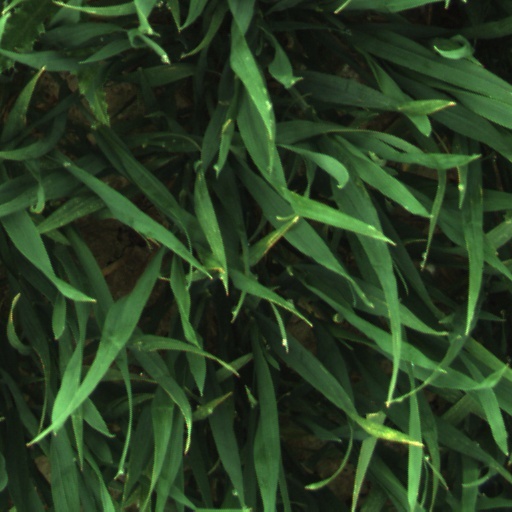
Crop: wheat